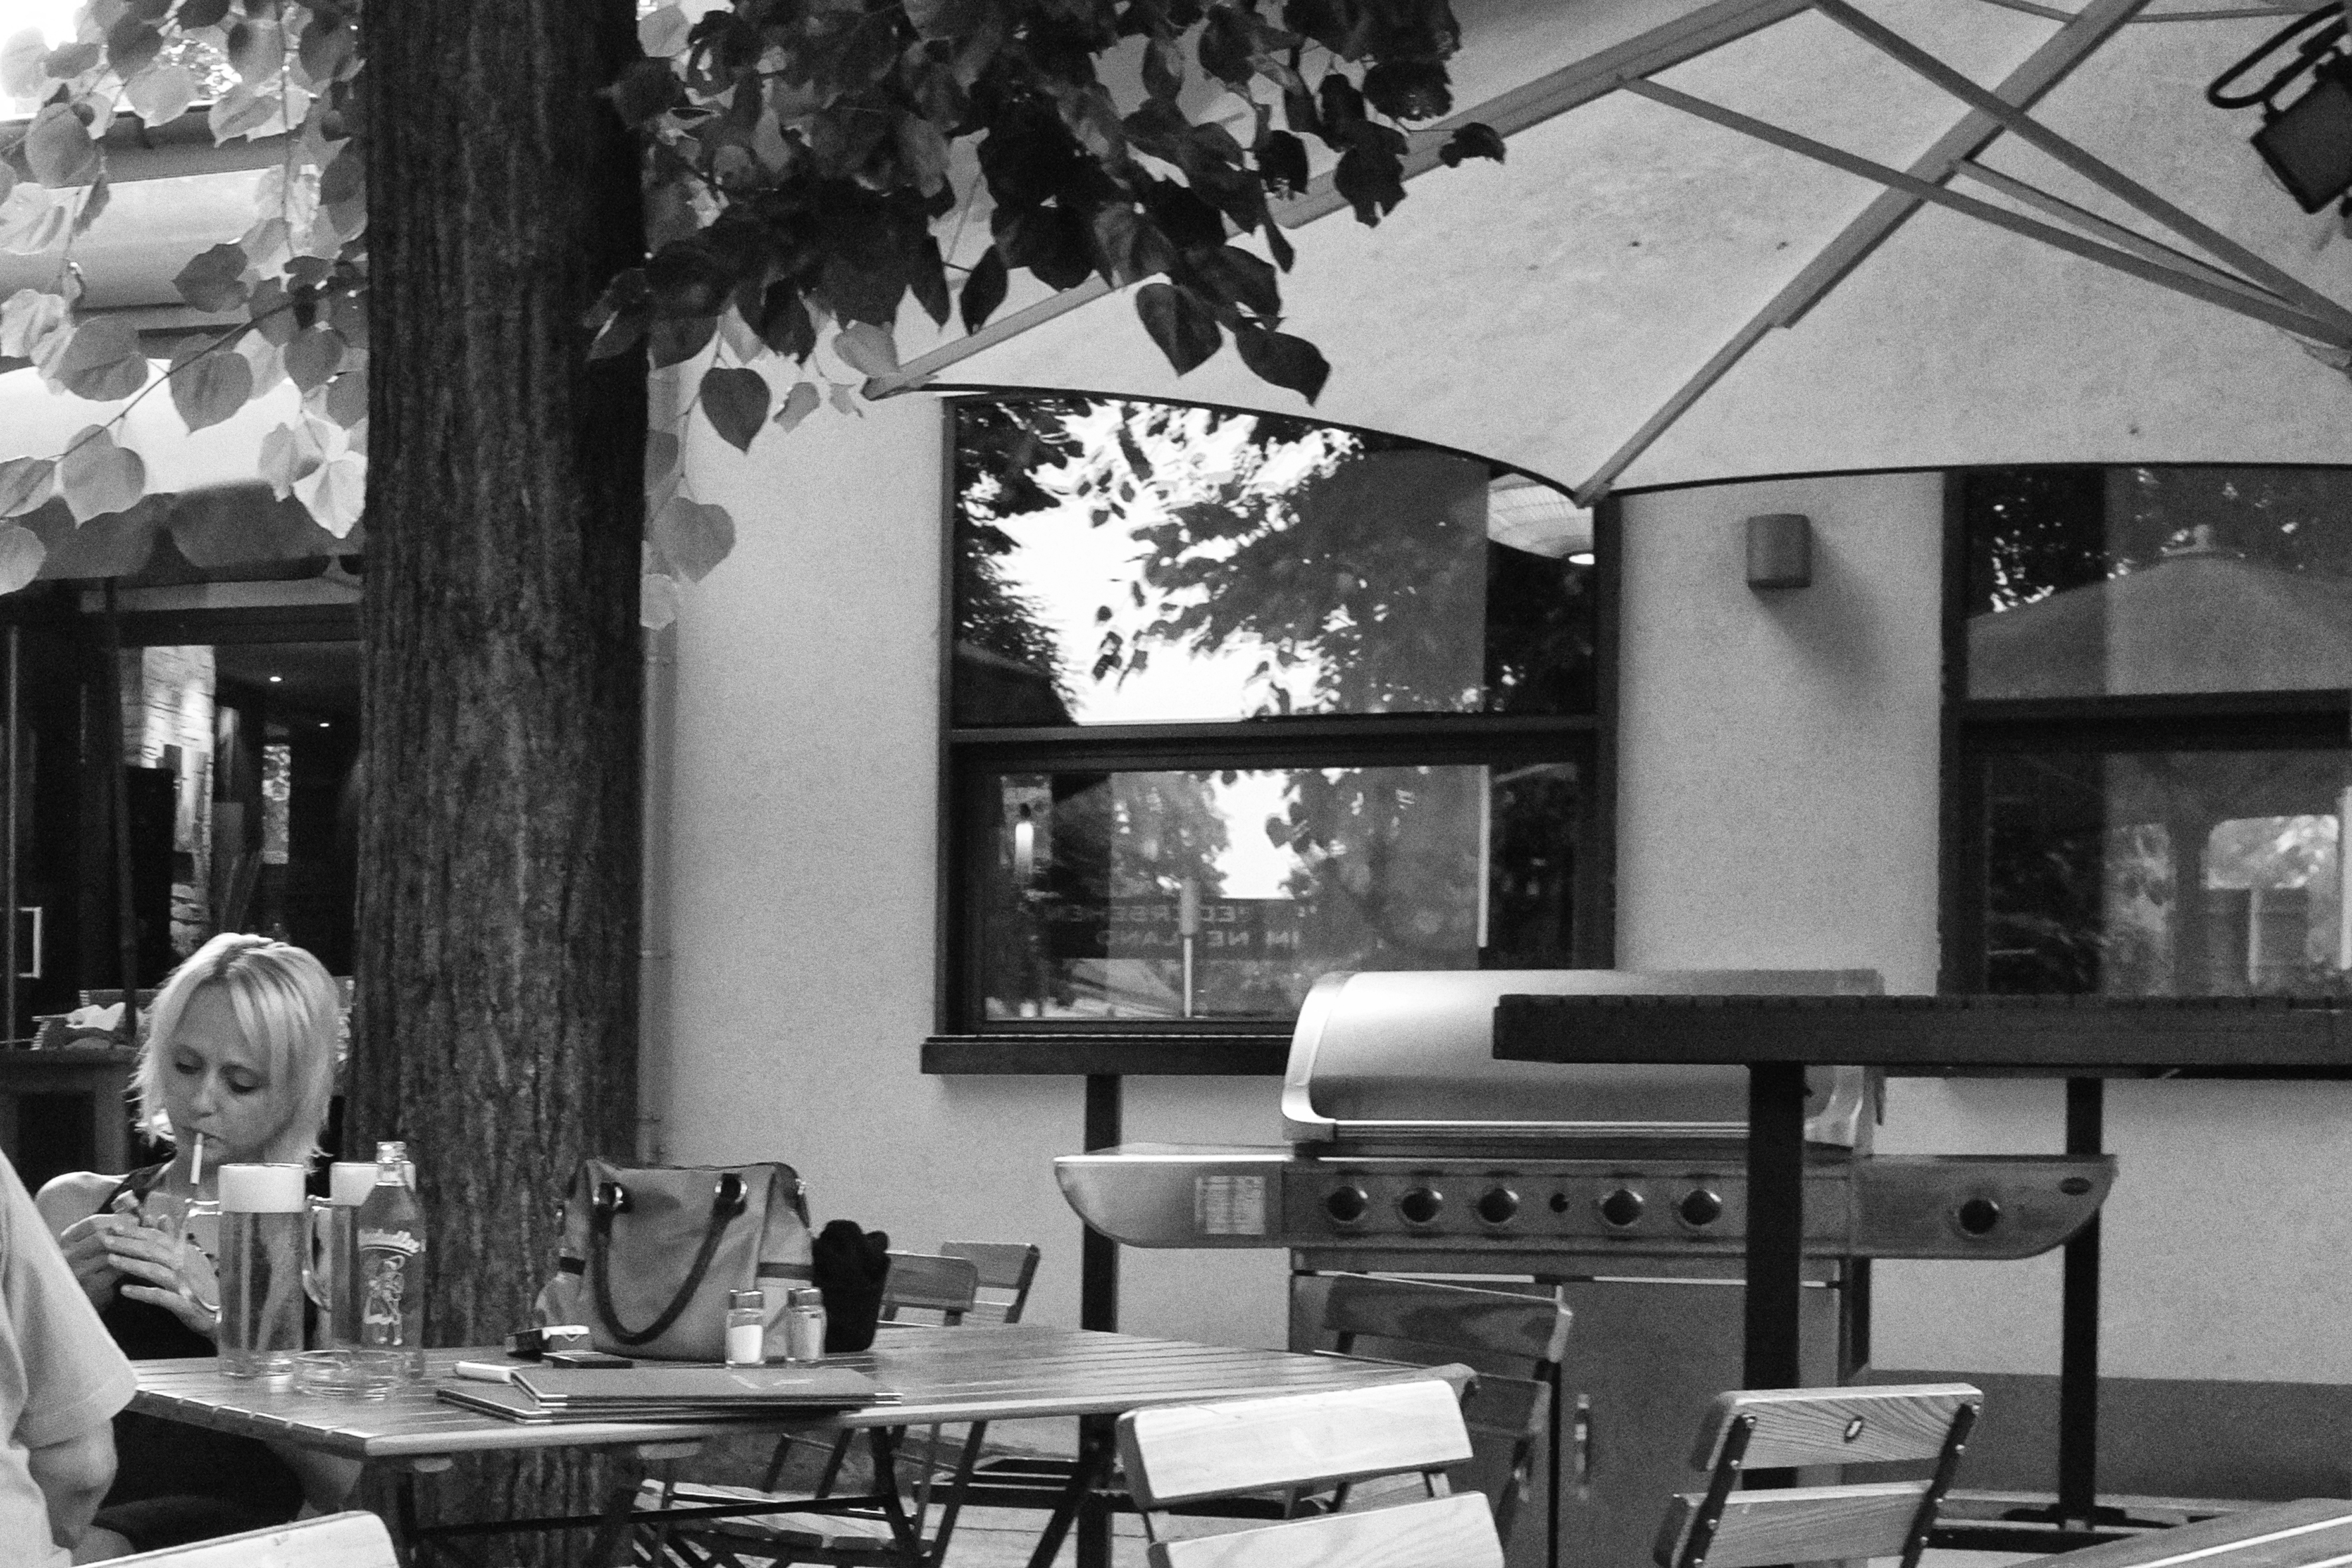
black and white, white, street, restaurant, home, urban, fujifilm, black, room, monochrome, interior design, bw, blackwhite, design, vienna, x100, fuji, wien, finepixx100, monochrome photography